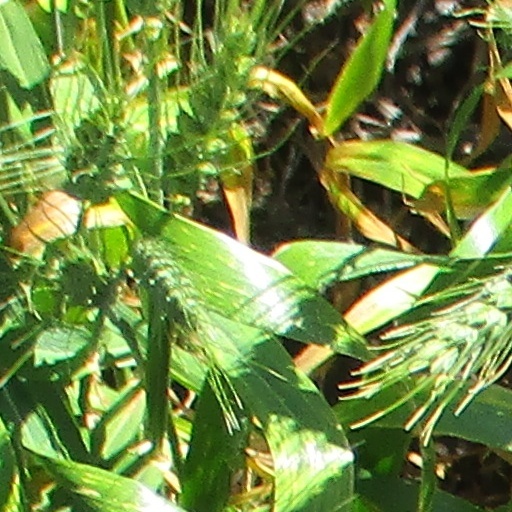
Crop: wheat